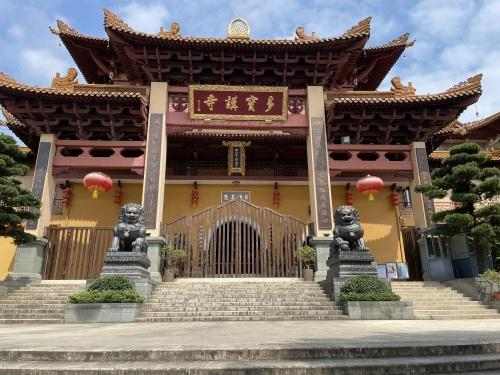
地标名称：上虞多宝讲寺
所在城市：绍兴市·上虞区